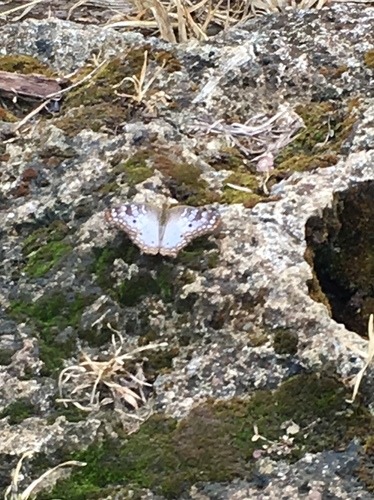
Scientific name: Anartia jatrophae
Common name: White peacock
Family: Nymphalidae
Order: Lepidoptera
Pollinator type: Primary pollinator
Habitat: Gardens, parks, and open areas
Geographic range: Southern United States to Argentina
Conservation status: Least Concern